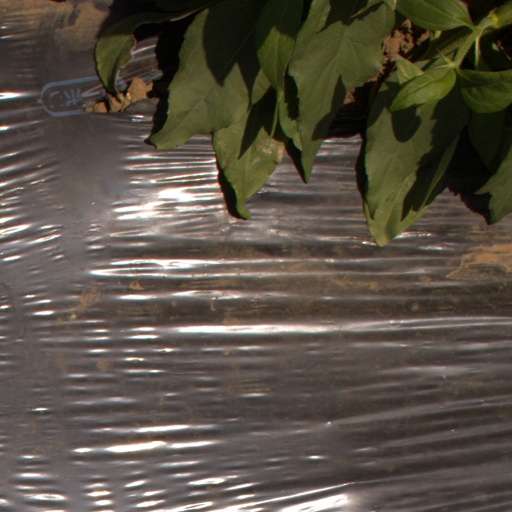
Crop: Jerusalem artichoke